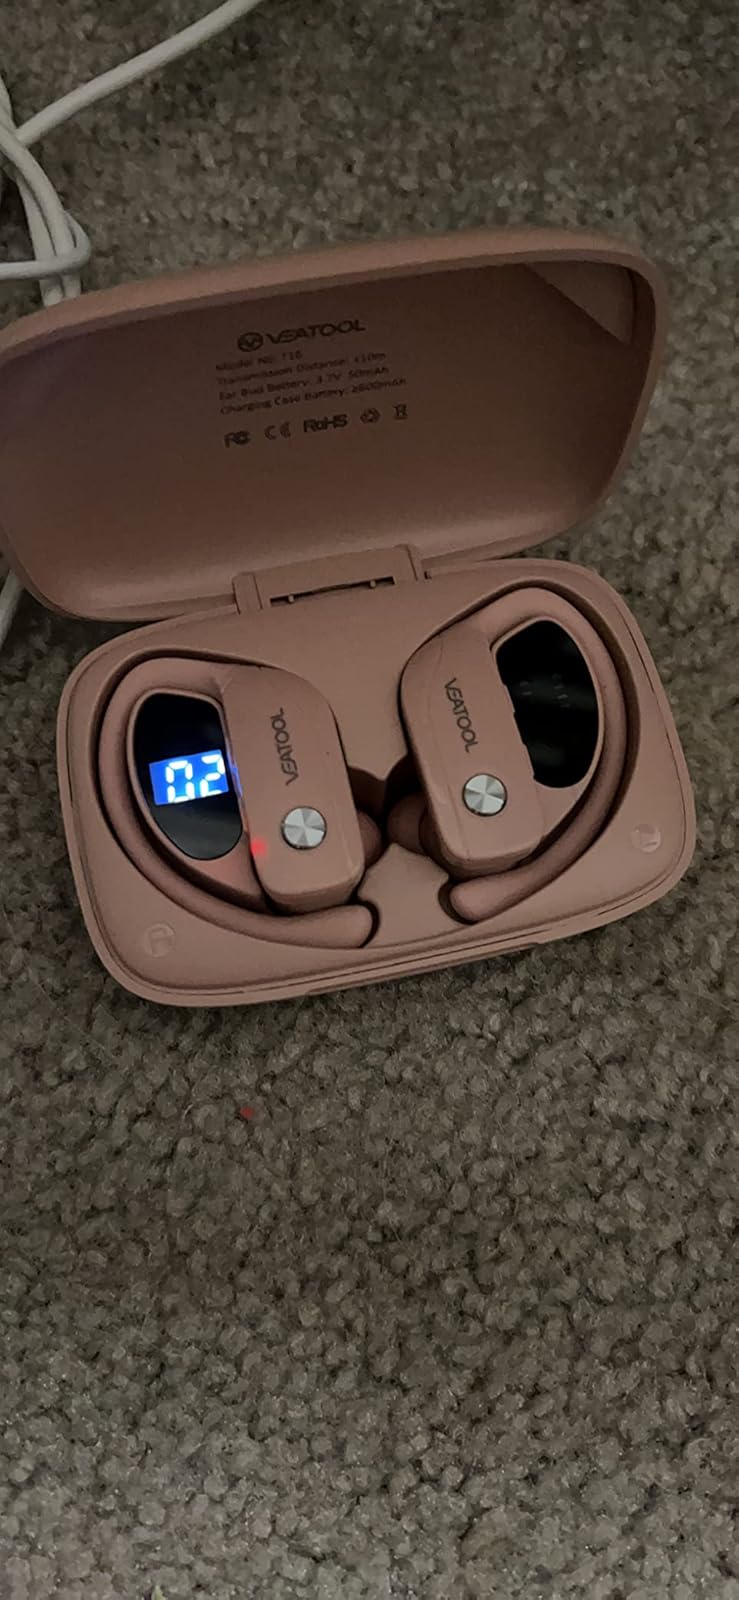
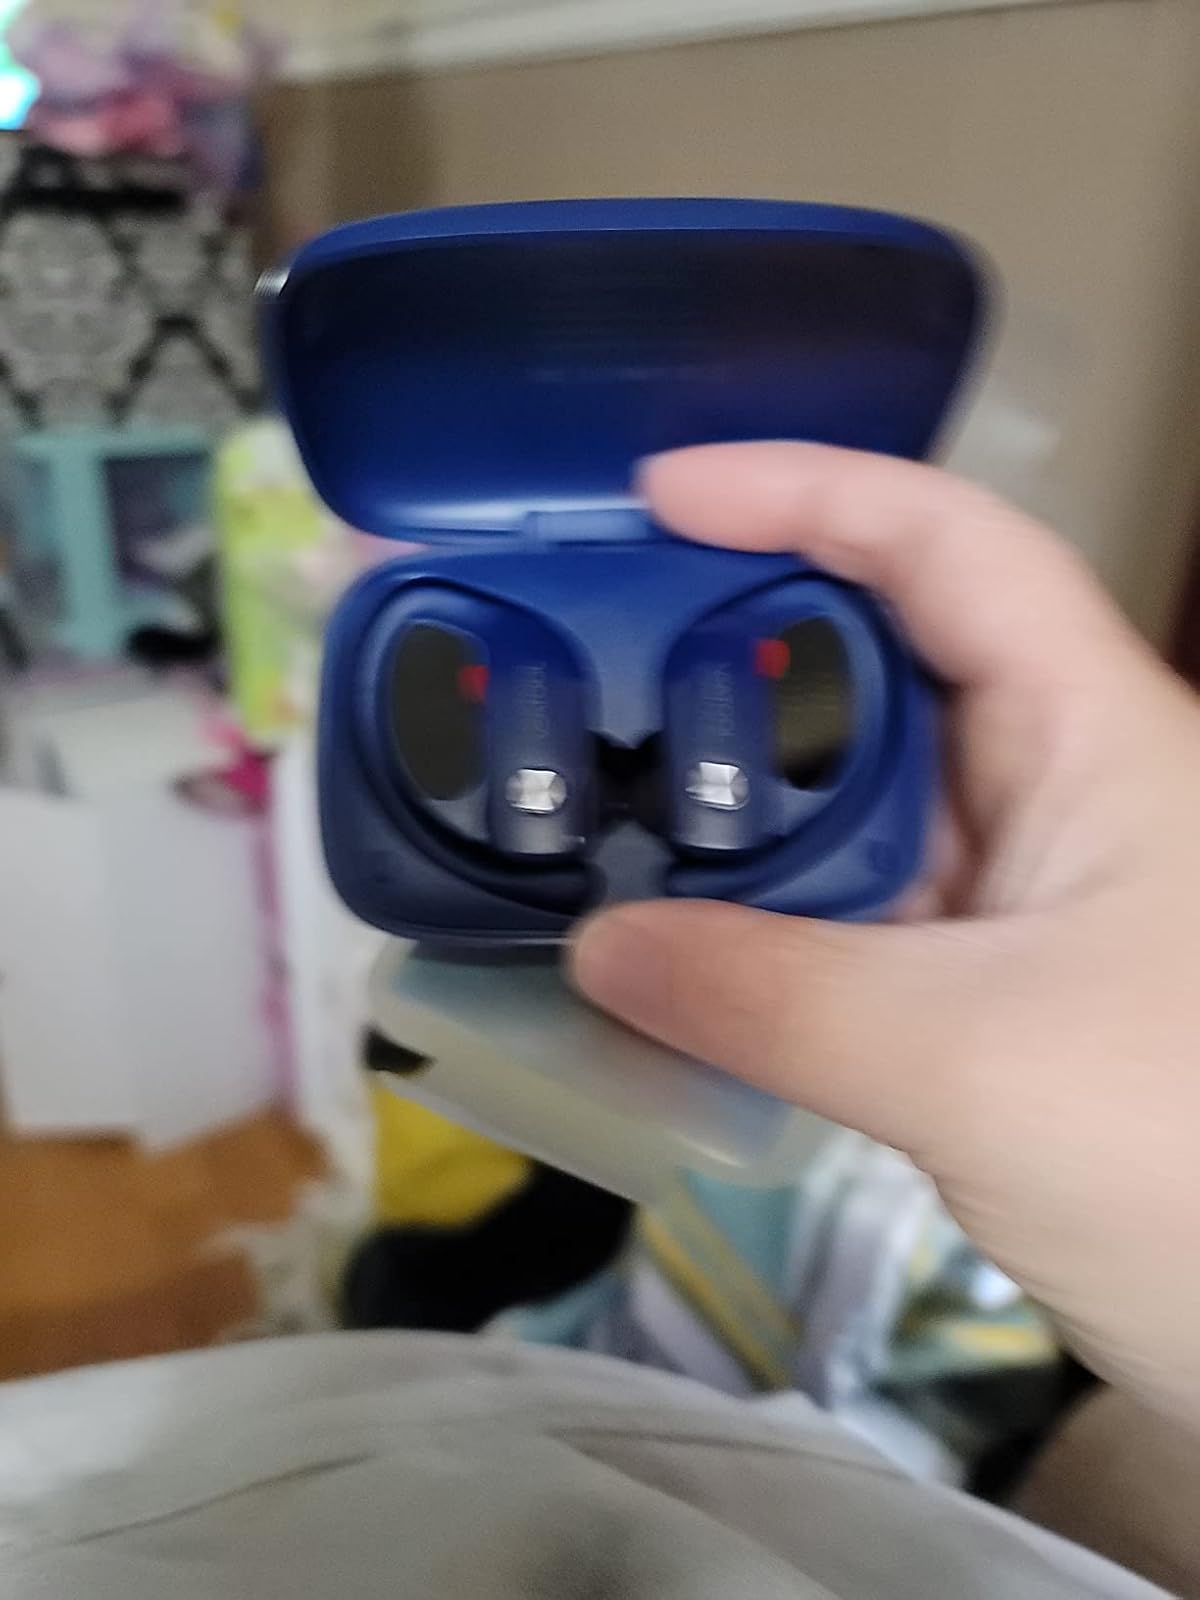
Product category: earbuds
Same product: no